Question: Please indicate a possible affordance area of the fork that can be used for holding
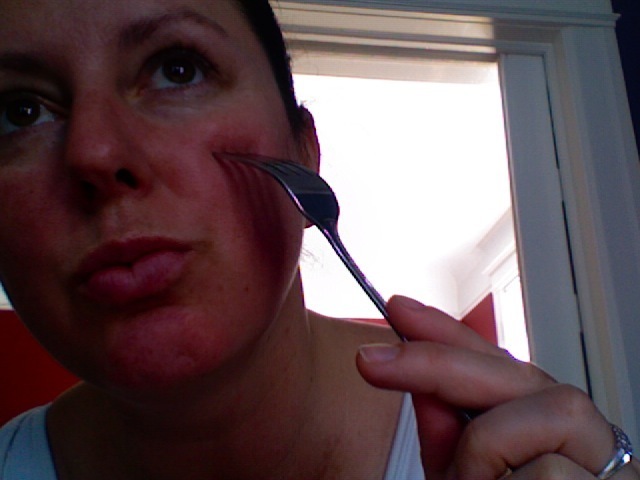
Answer: [322.525, 230.714, 431.174, 362.065]